Pierre Barrois

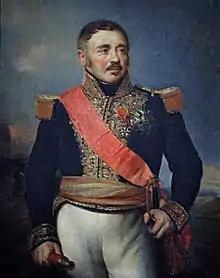
Pierre Barrois

Pierre Barrois (30 October 1774 – 19 October 1860) became a French division commander during the Napoleonic Wars. He joined a volunteer battalion in 1793 that later became part of a famous light infantry regiment. He fought at Wattignies, Fleurus, Aldenhoven, Ehrenbreitstein and Neuwied in 1793–1797. He fought at Marengo in 1800. He became colonel of a line infantry regiment in 1803 and led it at Haslach, Dürrenstein, Halle, Lübeck and Mohrungen in 1805–1807. Promoted to general of brigade, he led a brigade at Friedland in 1807.